Jakarta Cathedral

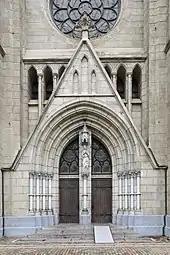
The main entrance

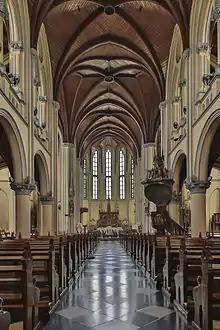
View of the cathedral nave and vault

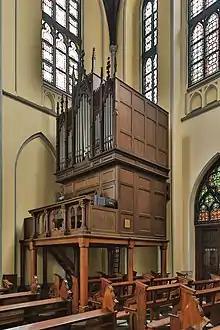
Pipe organ

The plan of the cathedral took the form of a cross with a length of 60 meters and 10 meters wide, plus 5 metres on each aisle. It is a cathedral because it contains the "cathedra", the throne of bishop. The main entrance of the building is facing west. At the trumeau of the main portal stands a statue of Our Lady while on top of the portal there is a sentence written in Latin: ""Beatam Me Dicentes Omnes Generationes"" which means "All generations shall call me blessed". Besides, there is a large round stained glass Rozeta Rosa Mystica, which is the symbol of Mother Mary.